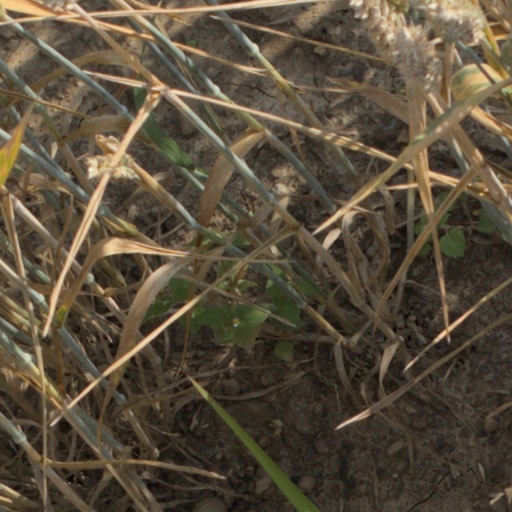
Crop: wheat